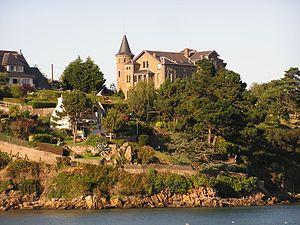
Castel de Barbe brulée à Cancale (35). This building is indexed in the Base Mérimée, a database of architectural heritage maintained by the French Ministry of Culture,
Cancale est une commune française située dans le département d’Ille-et-Vilaine, en région Bretagne, peuplée de 5 121 habitants. Elle est réputée pour ses huîtres plates sauvages issues de bancs naturels existant en eau profonde et plus récemment pour ses huîtres creuses d'élevage.